Verman (river)

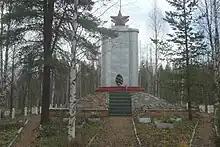
War Memorial on the Verman

In the northernmost sector of the Continuation War, the part of the river in the area around Kandalaksha defined the front line from September 17, 1941 until September 1944. On both banks of the river there are numerous ruins of military installations, fortifications, trenches, and fences left over from this war.